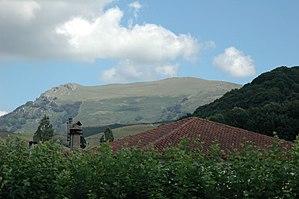
Louhossoa (eu. Luhuso), vue sur le mont Baigura (897 m). Photo prise le 03/08/06 par Harrieta171. Euskara: Baigura mendia (897 m) Luhusotik ikusita
Louhossoa est une commune française située dans le département des Pyrénées-Atlantiques, en région Nouvelle-Aquitaine.
Cet article recense les sites Natura 2000 des Pyrénées-Atlantiques, en France.
Le Baïgura, mont Baygoura ou Baighoura est un mont du Pays basque français. Des émetteurs hertziens sont implantés à son sommet.